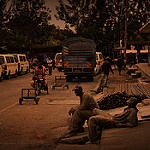
Label: street